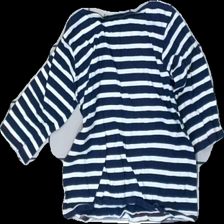
View: back
Type: Sweater
Category: Children
Brand: Missing
Colors: Blue, White
Material: 100% cotton
Pattern: Striped
Cut: Regular, C-collar
Season: All
Price range: <50
Recommended usage: Recycle
Comment: detergent smell, crooked seam, washed out